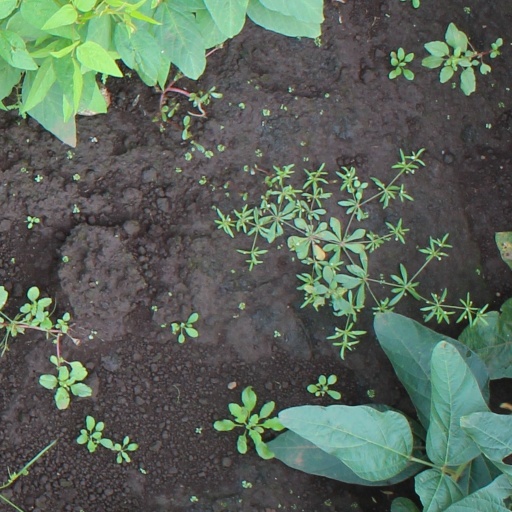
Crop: soybean